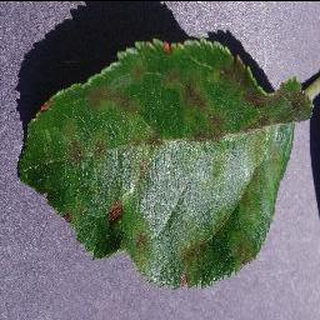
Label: apple_apple_scab